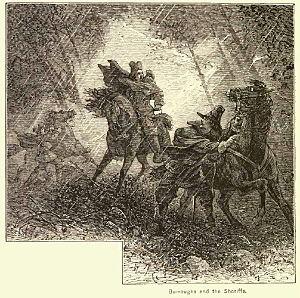
George Burroughs est un réverend né entre 1650 et 1660.
Alfred Rudolph Waud est un artiste et illustrateur américain, né à Londres en Angleterre. Il est connu pour les esquisses faites en tant que correspondant de guerre au cours de la guerre de Sécession.